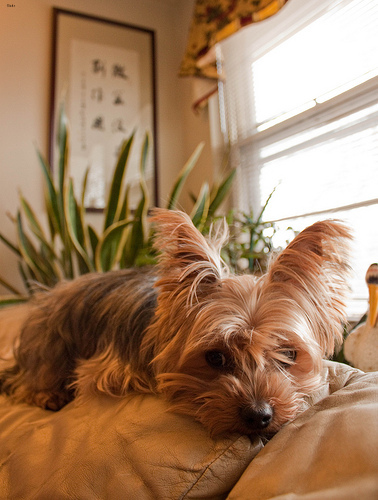
Animal: dog
Breed: yorkshire terrier